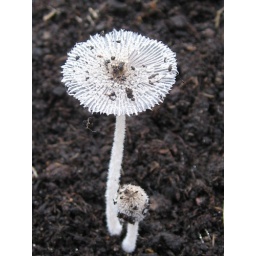
These delicate toadstools had come up overnight in the bed just outside the kitchen window.